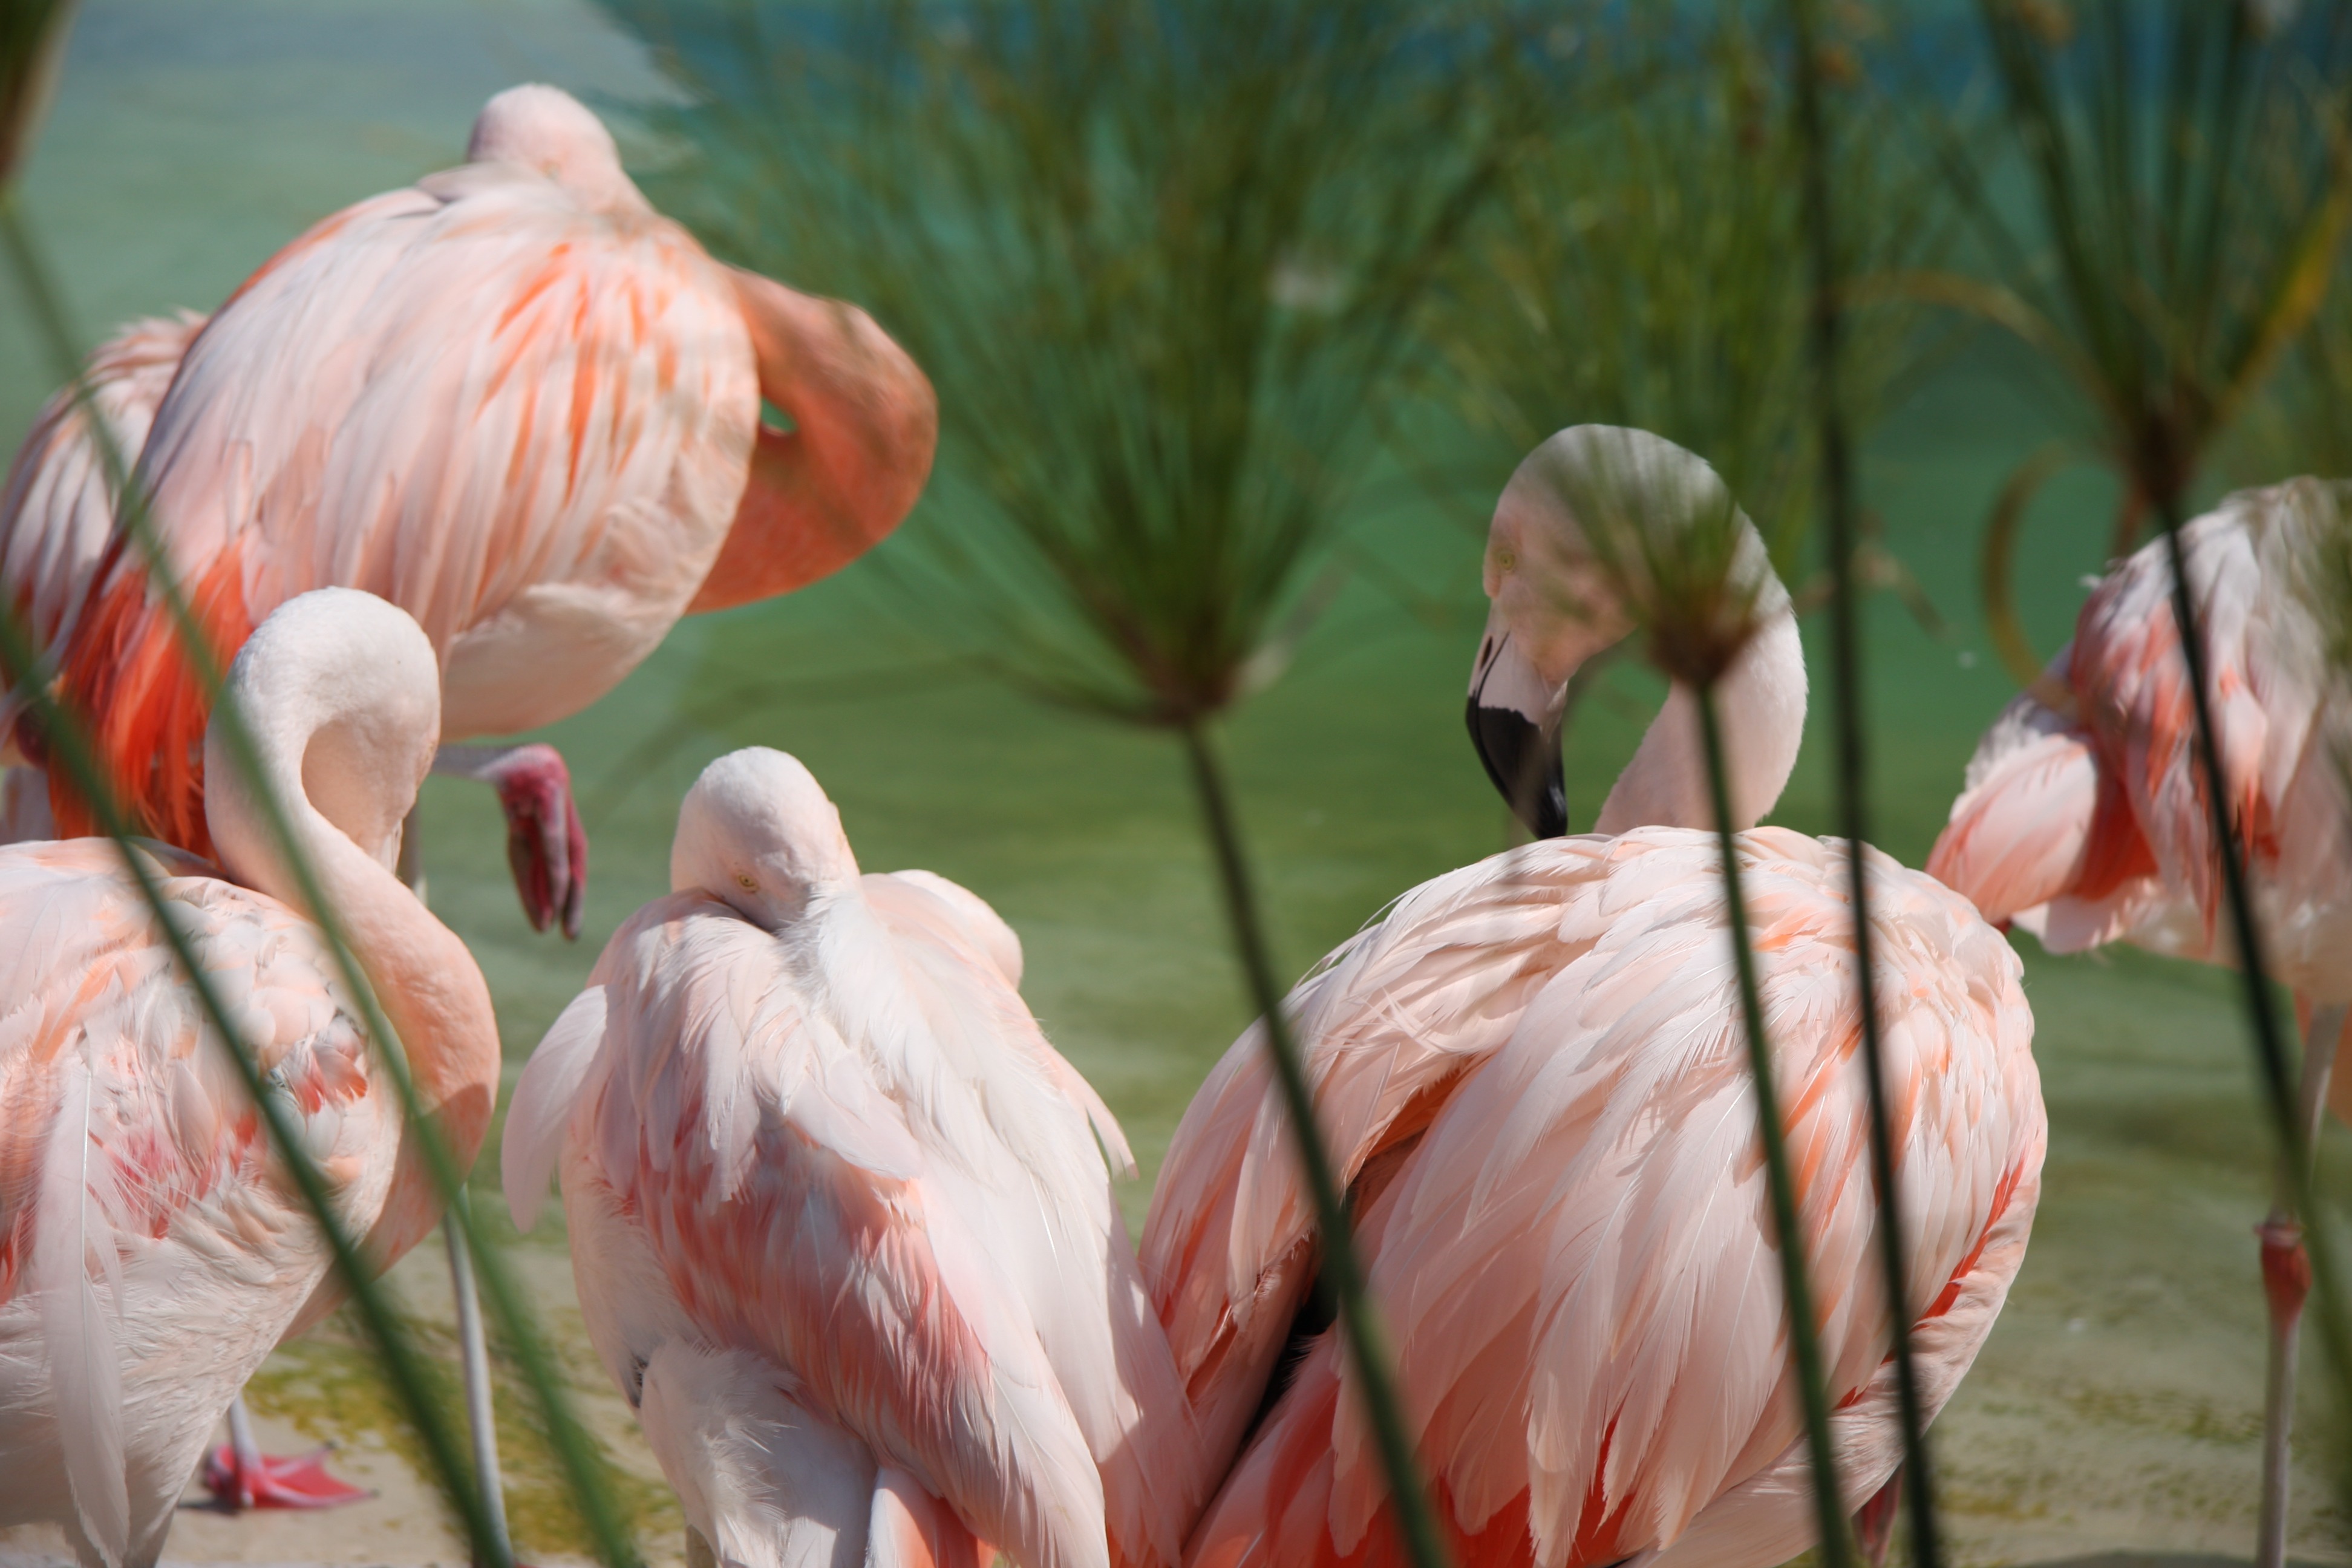
nature, bird, flower, animal, wildlife, zoo, beak, botany, ostrich, fauna, birds, flamingo, animals, vertebrate, water bird, animal world, ostriches